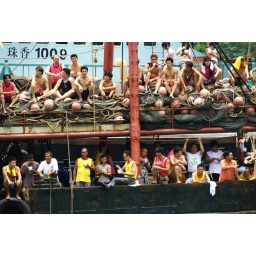
best seats in the house